Kanazawa

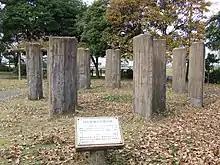
Chikamori Site

The name "Kanazawa", which literally means "marsh of gold", is said to derive from the legend of the peasant Imohori Togoro (literally "Togoro Potato-digger"), who was digging for potatoes when flakes of gold washed up.